Oddworld Adventures 2

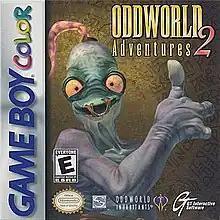

Oddworld Adventures 2 is a Game Boy Color platform game developed by Saffire and published by GT Interactive in 2000. It is a spin-off off the "Oddworld" series based upon the title "", released in 1998.